VL15

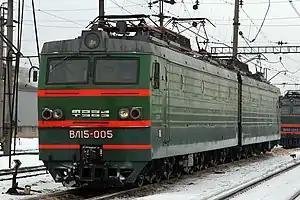
VL15-005

The VL15 (Russian: ВЛ15) is a Soviet built electric mainline freight locomotive manufactured at the Tbilisi Electric Locomotive Works. The power supply was 3 kV Direct Current, and the axle arrangement Bo-Bo-Bo+Bo-Bo-Bo.